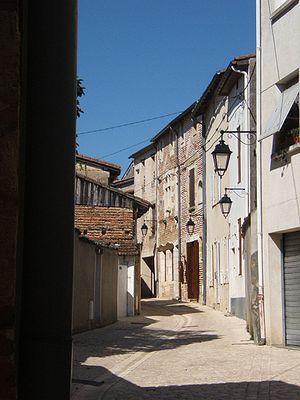
Marmande est une commune du sud-ouest de la France, sous-préfecture et chef-lieu de canton du département de Lot-et-Garonne, en région Nouvelle-Aquitaine. La ville est traversée par la Garonne.